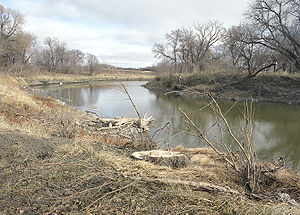
Canadas længste floder / Liste
A small river flows through a prairie landscape; brown grasses and leafless trees line the banks.
Blandt Canadas længste floder er der 47 som er over 600 km lange.